Reg Parnell

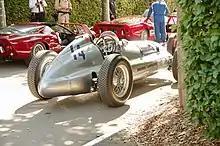
Parnell Challenger, Goodwood Revival, 2019

The ban meant in effect that, during 1938, Parnell found himself unable to race his cars, he soon discovered that lending the cars to other drivers was an excellent way of being involved in racing. His later abilities as a team manager were probably developed during this period. With his licence restored in 1939, Parnell was back with 4.9-litre Bugatti-engined single-seater, known as the BHW. He was particularly successful with this BHW at Donington Park. Meanwhile, he started to construct his own car for voiturette (the pre-war version of Formula Two), known as the Challenger, however with the outbreak of World War II, the best years of his career were wasted.